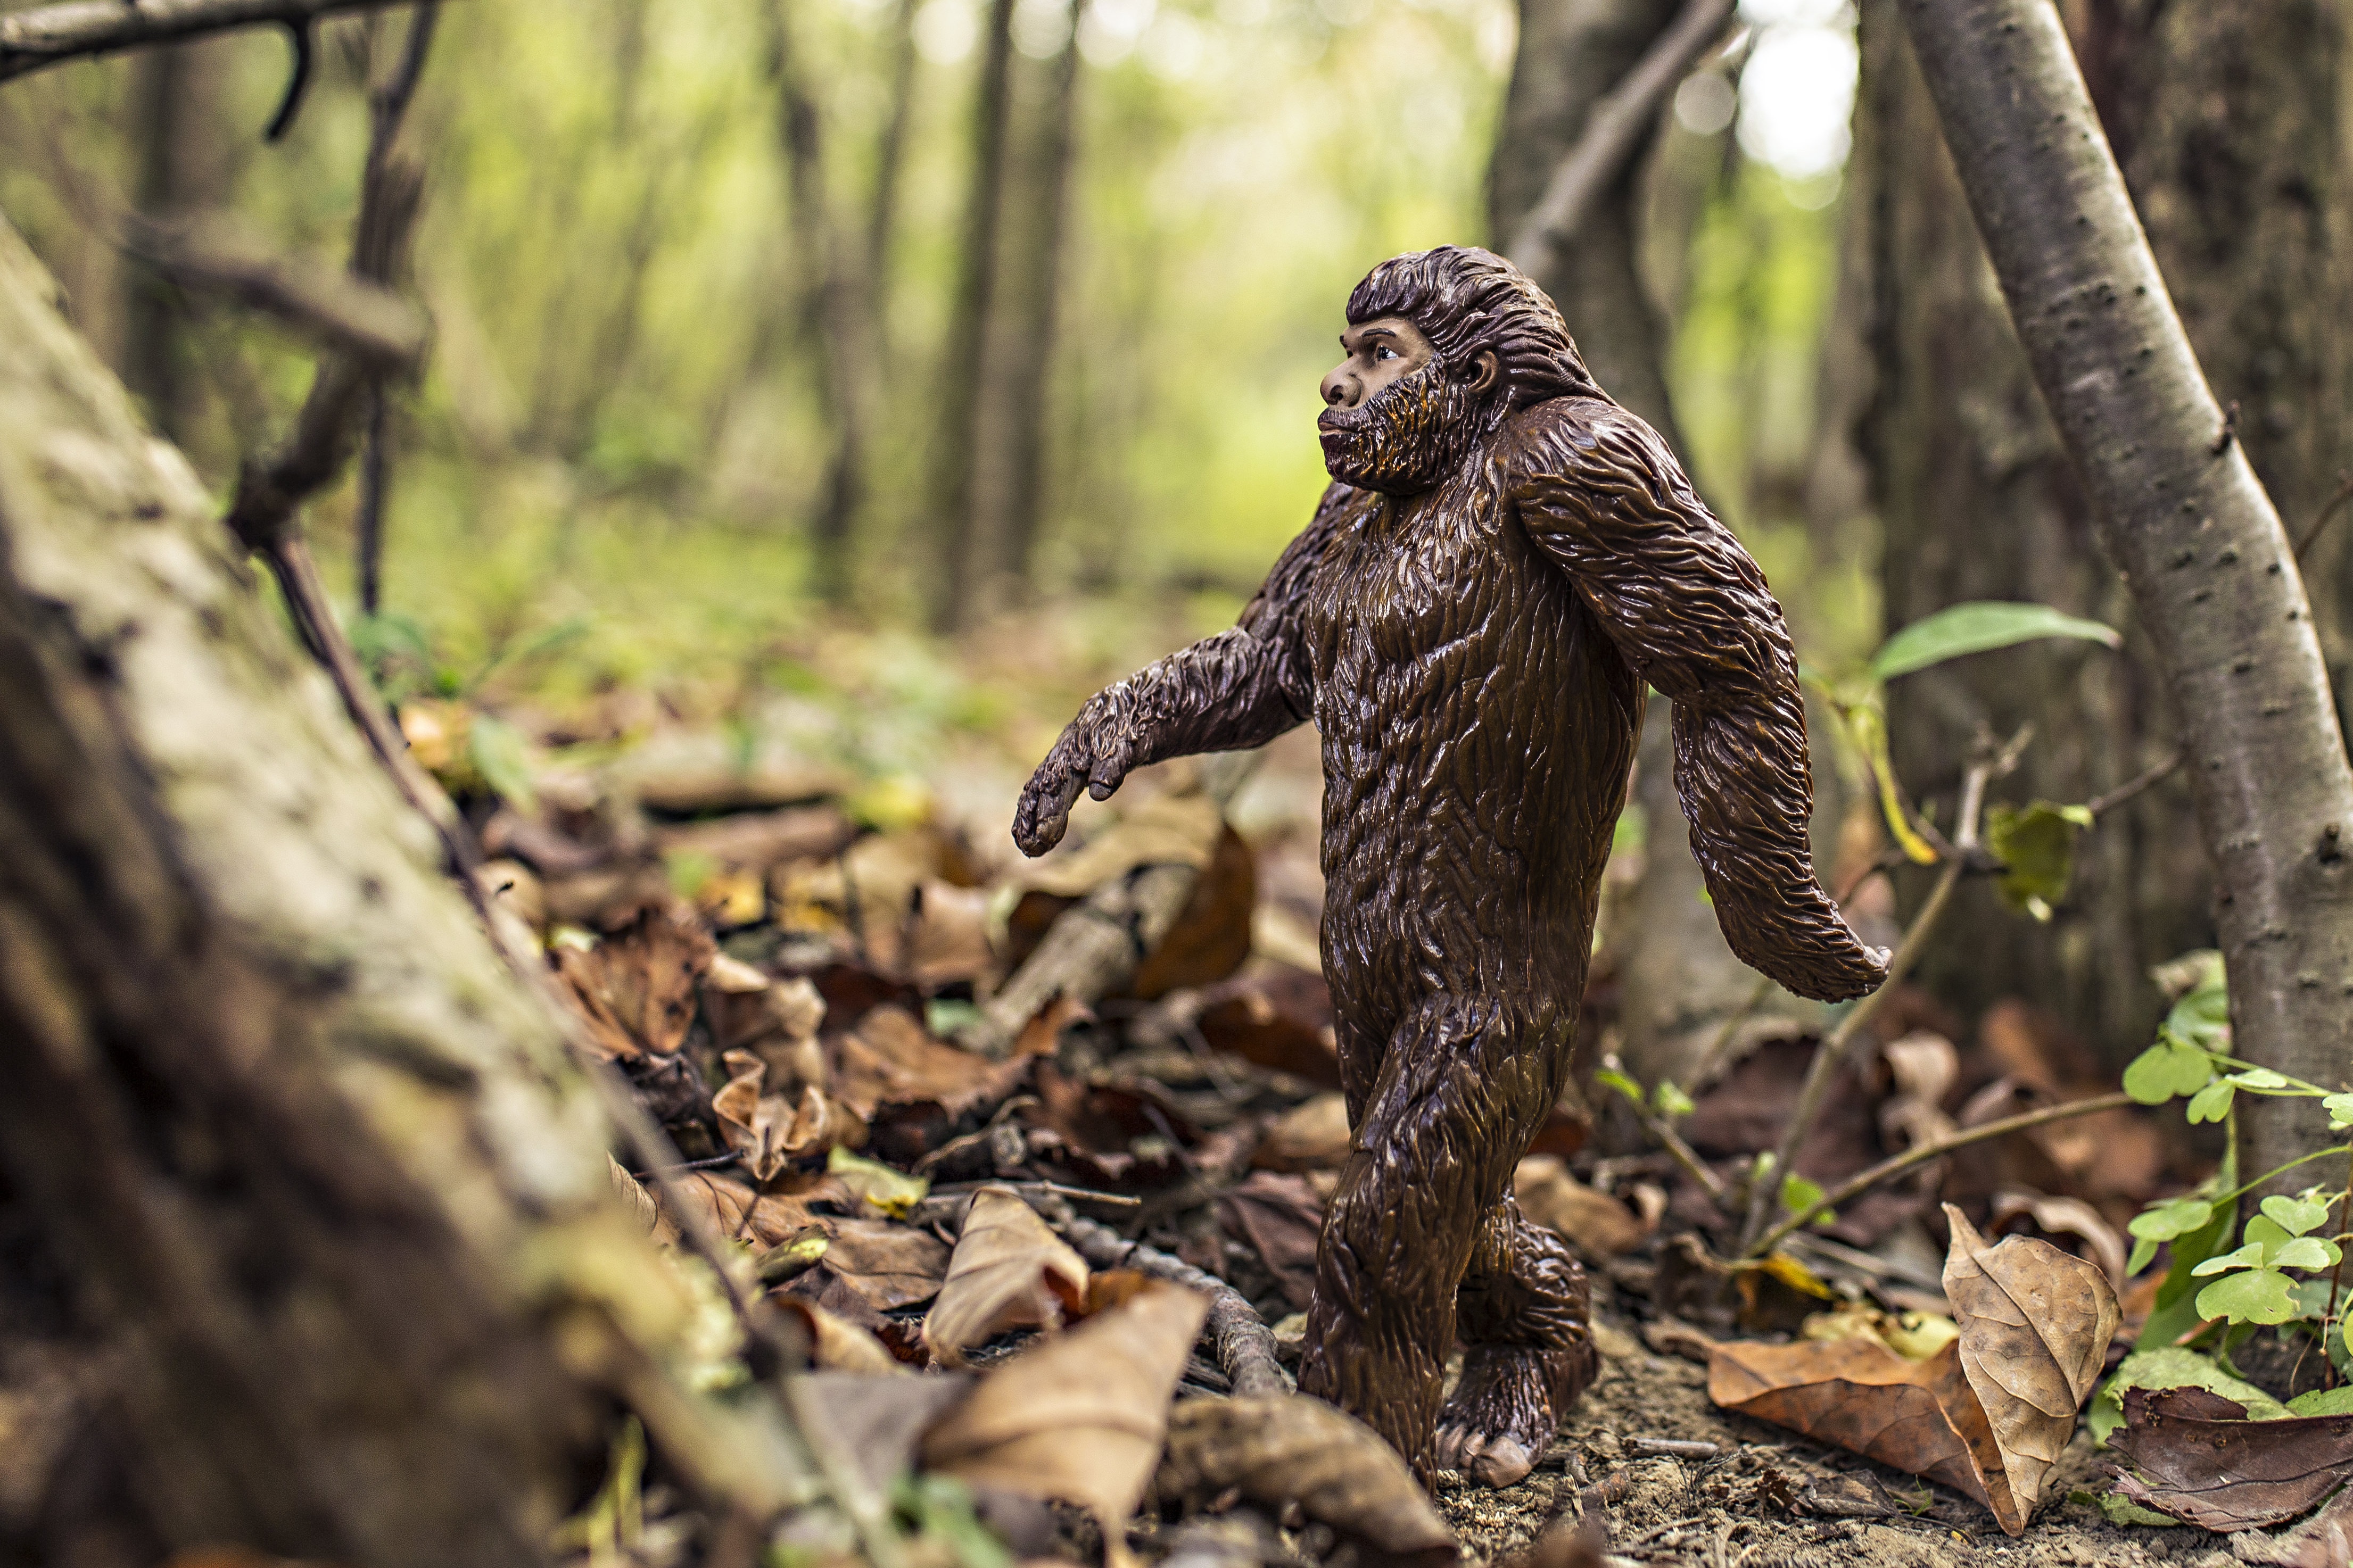
nature, forest, walking, animal, wildlife, fur, jungle, dirt, mammal, fauna, gorilla, upright, trees, leaves, woods, ape, rainforest, branches, hairy, monster, evolution, big, woodland, habitat, yeti, jurassic, bigfoot, humanoid, great ape, natural environment, neanderthals, anthropoid ape, neandertals